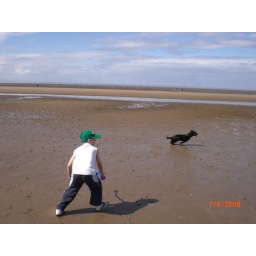
Caspar and the dog in action. Some of the figures on the beach in the background are from Another Place (Antony Gormley)